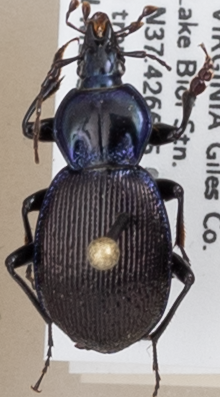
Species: Sphaeroderus stenostomus lecontei
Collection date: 2018-04-24
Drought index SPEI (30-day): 0.886
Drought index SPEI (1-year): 0.63
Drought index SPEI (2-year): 0.51